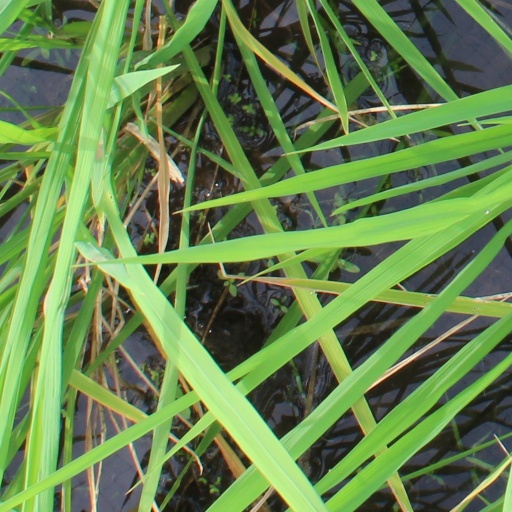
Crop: rice